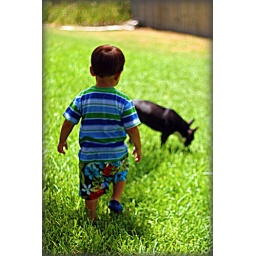
Samuel at grandma's house following around Sammy the dog